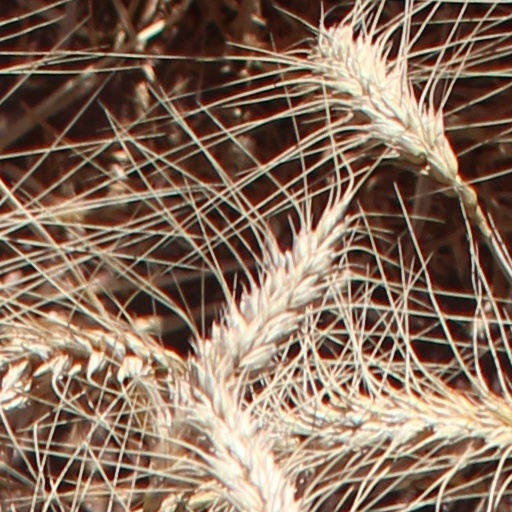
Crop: wheat